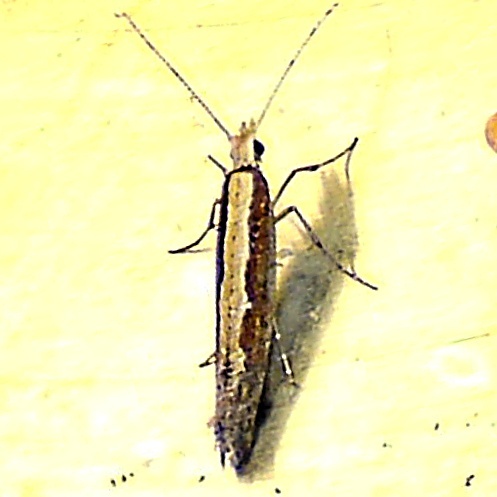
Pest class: diamondback_moth